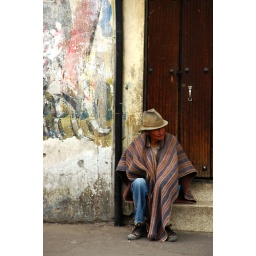
Local man sitting near the market in Latacunga, Ecuador.